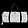
Label: Bag